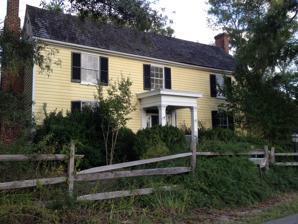
Building: The Grove (Hanover, Virginia)
Country: United States of America
Year built: 1787
Historic house in Virginia, United States United States historic place The Grove U.S. National Register of Historic Places Virginia Landmarks Register Show map of Virginia Show map of the United States Location 33115 Mount Gideon Rd., Hanover, Virginia Coordinates 38°13′31″N 77°21′55″W / 38.22528°N 77.36528°W / 38.22528; -77.36528 Area 68 acres (28 ha) Built c. 1787 ( 1787 ) , c. 1800 Architectural style Early Republic, Greek Revival, Colonial Revival NRHP reference No. 09000333 VLR No. 016-0012 Significant dates Added to NRHP May 21, 2009 Designated VLR March 19, 2009 The Grove is a historic home located near Hanover , Caroline County, Virginia .  The original main house was built about 1787, and expanded to its present size about 1800.  The main section is a 2 + 1 ⁄ 2 -story, three-bay, frame dwelling with a central hall plan . It stands on a small brick foundation and has a gable roof. The 19th and 20th centuries saw the construction of additions. Also on the property are a contributing smokehouse , water tower (c. 1920), tobacco barn, family cemetery , and site of an icehouse . It was listed on the National Register of Historic Places in 2009. References